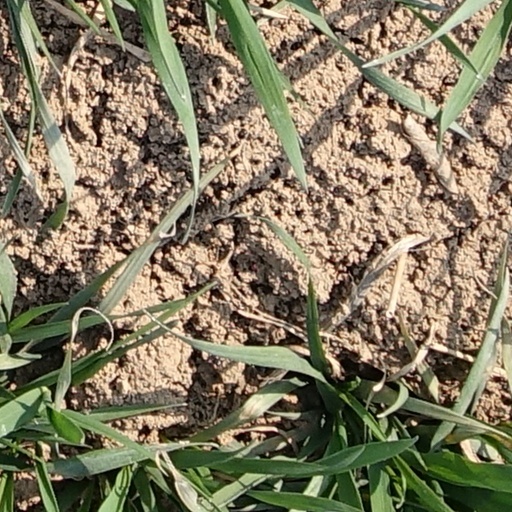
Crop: wheat